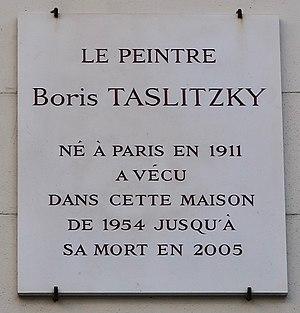
Plaque en hommage au peintre Boris Taslitzky, 5 rue Racine (Paris, 6e).
La rue Racine est une voie située dans le quartier de l'Odéon dans le 6ᵉ arrondissement de Paris.
Boris Taslitzky est un peintre français, né le 30 novembre 1911 à Paris et mort le 9 décembre 2005, dont l'œuvre s'inscrit dans le courant du réalisme socialiste.